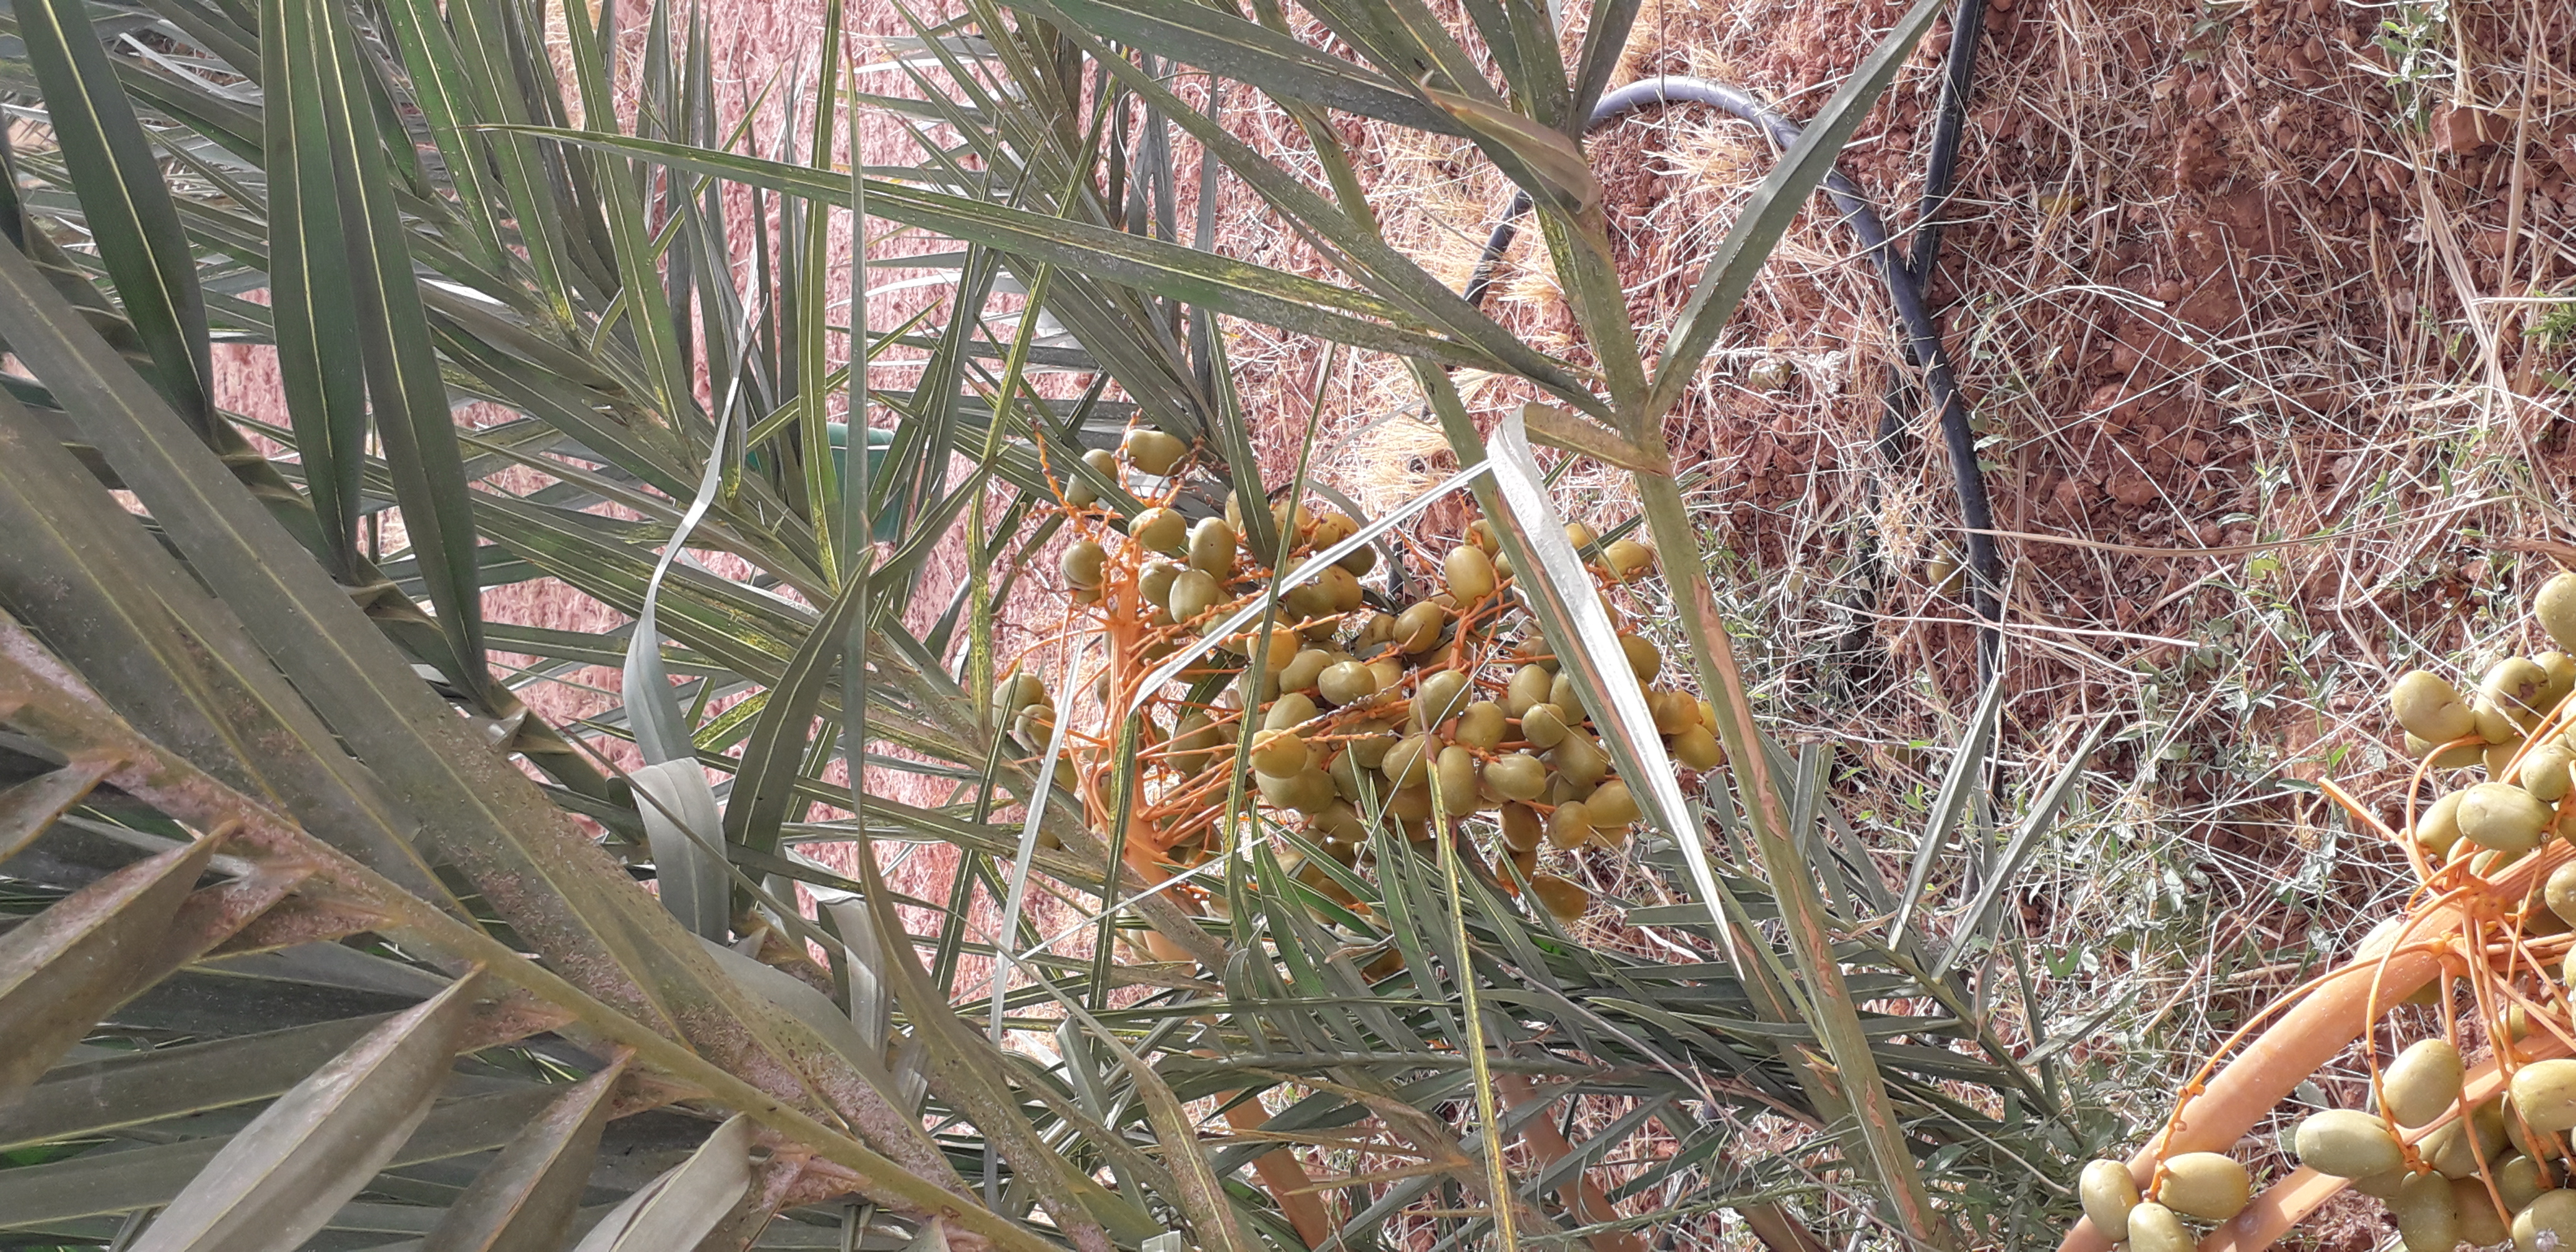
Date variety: Boufagous